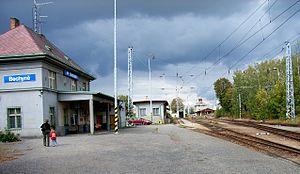
La ligne de chemin de fer Tábor–Bechyně a été la première ligne à traction électrique en République tchèque. Elle a été ouverte le 20 juin 1903. Sa longueur est de 24 km. Elle est alimentée en courant continu de 1500 V ; l'écartement des voies est de 1435 mm.